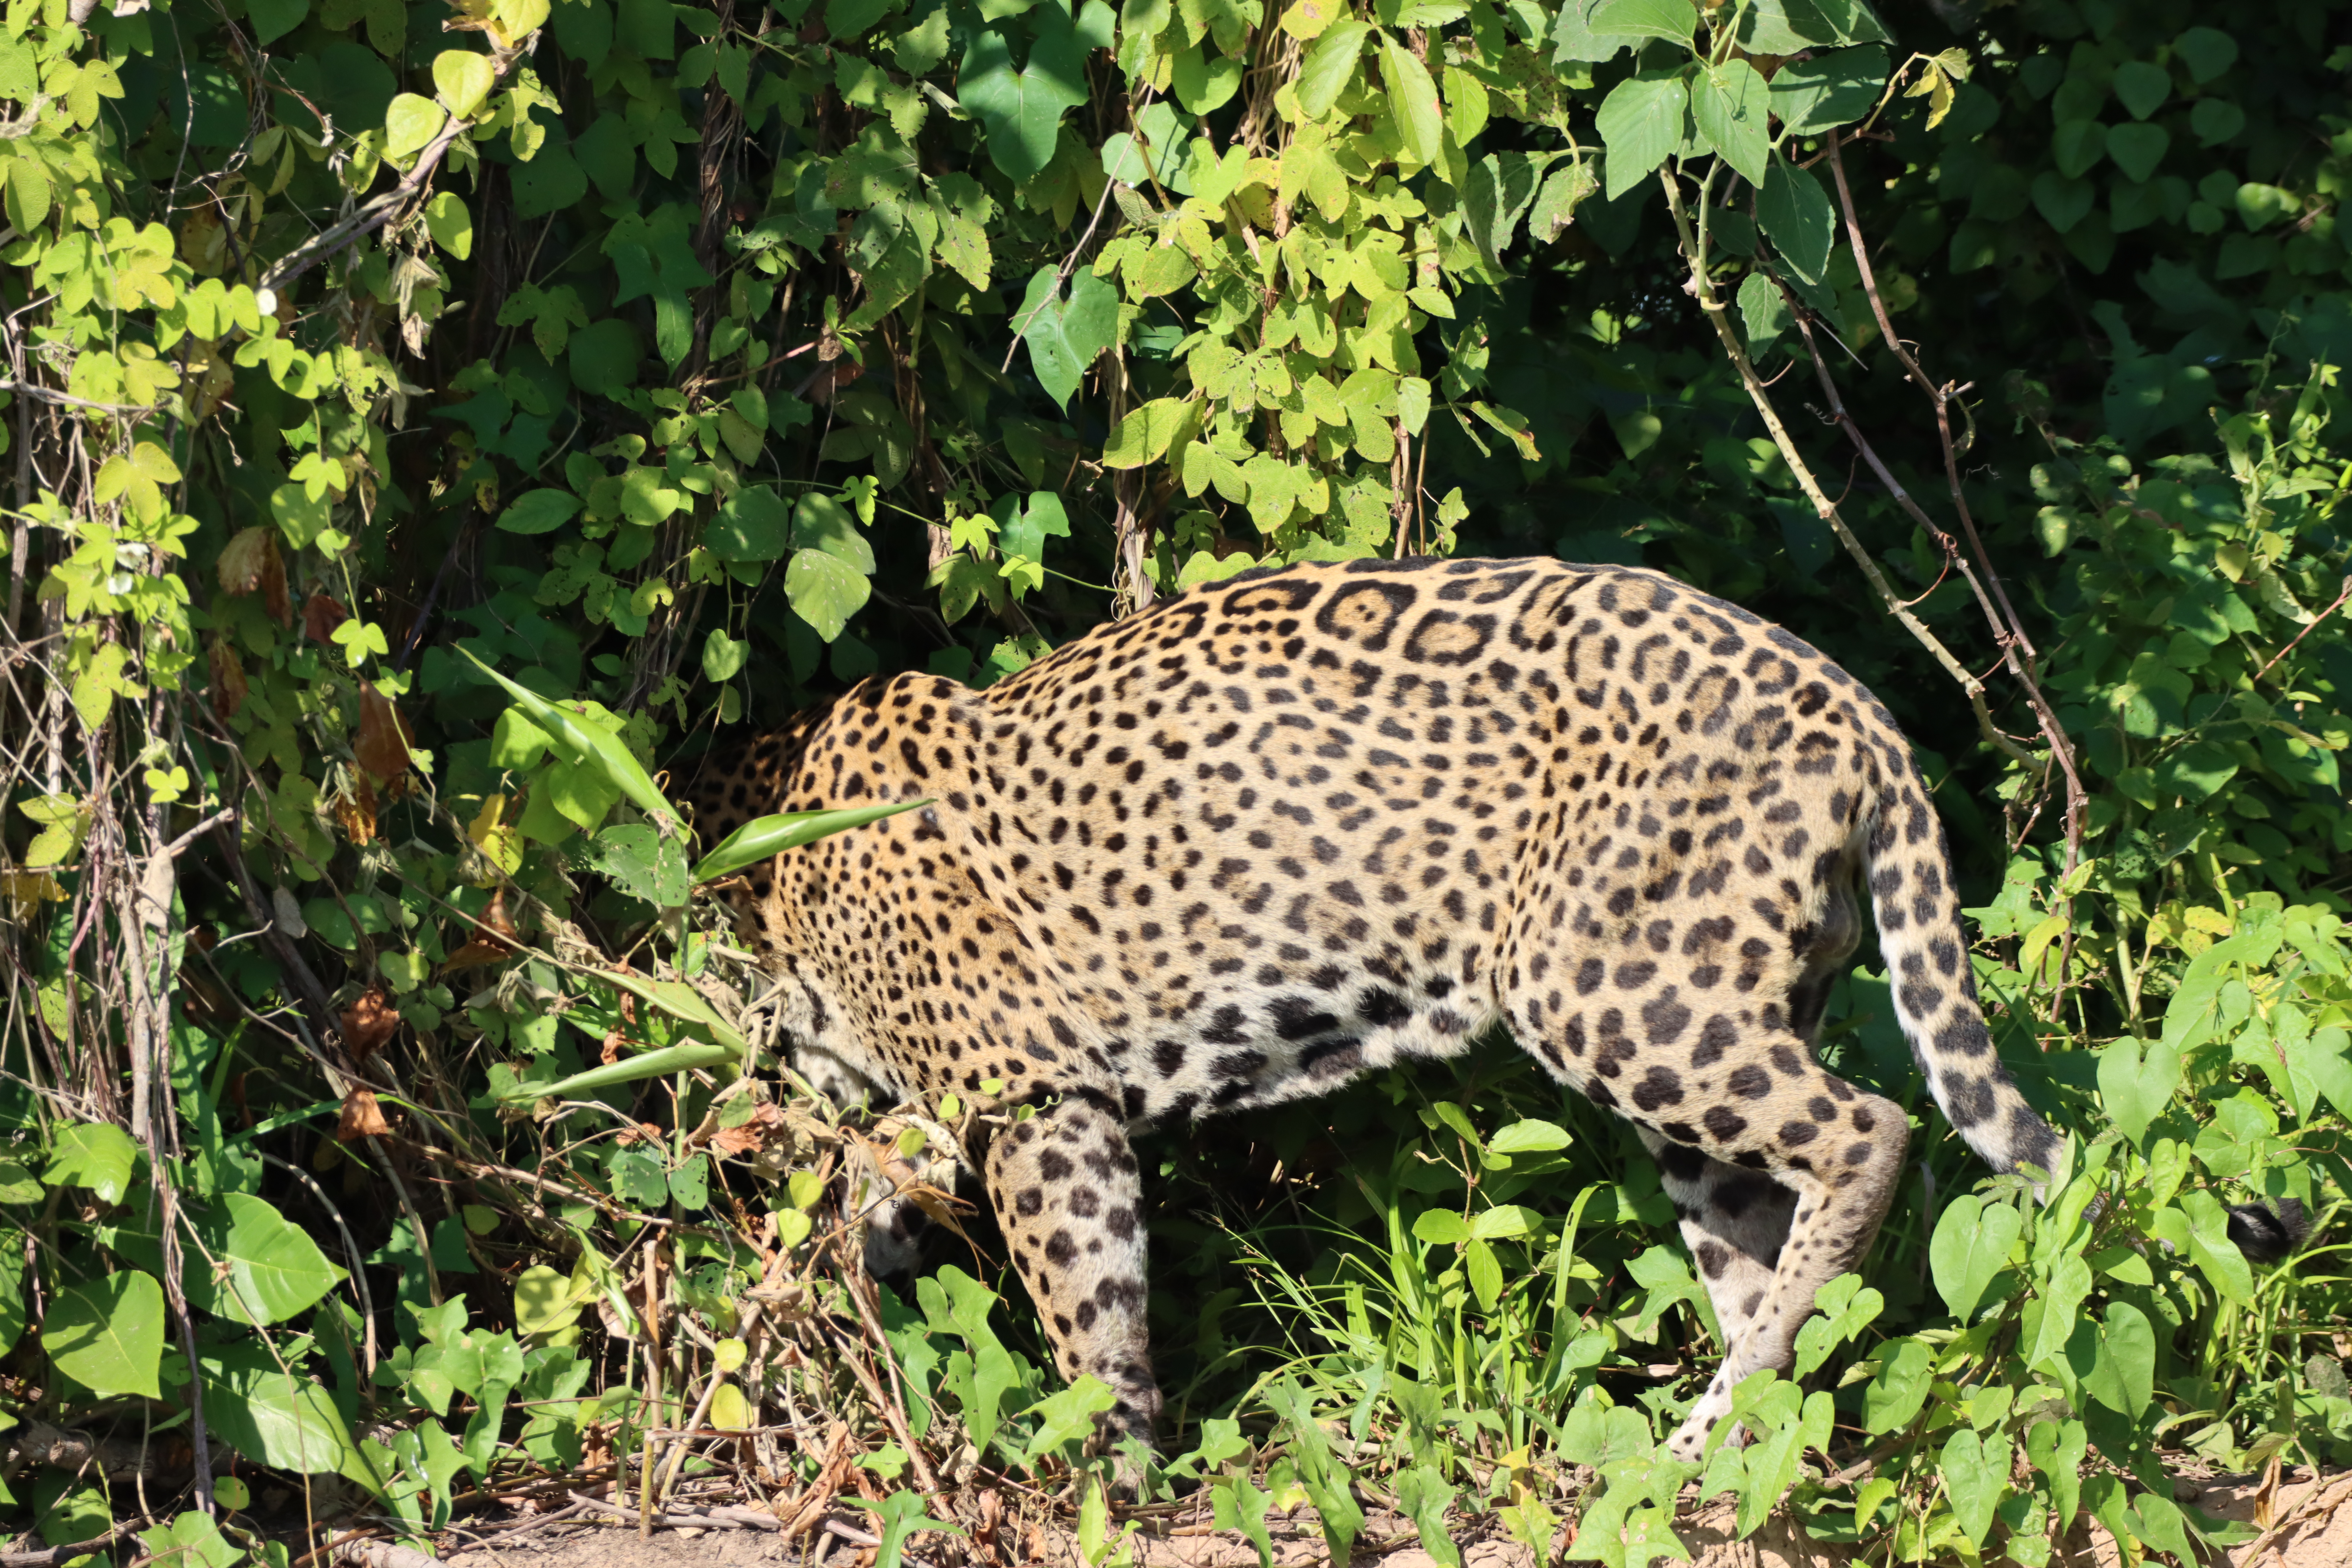
Jaguar: Kwang